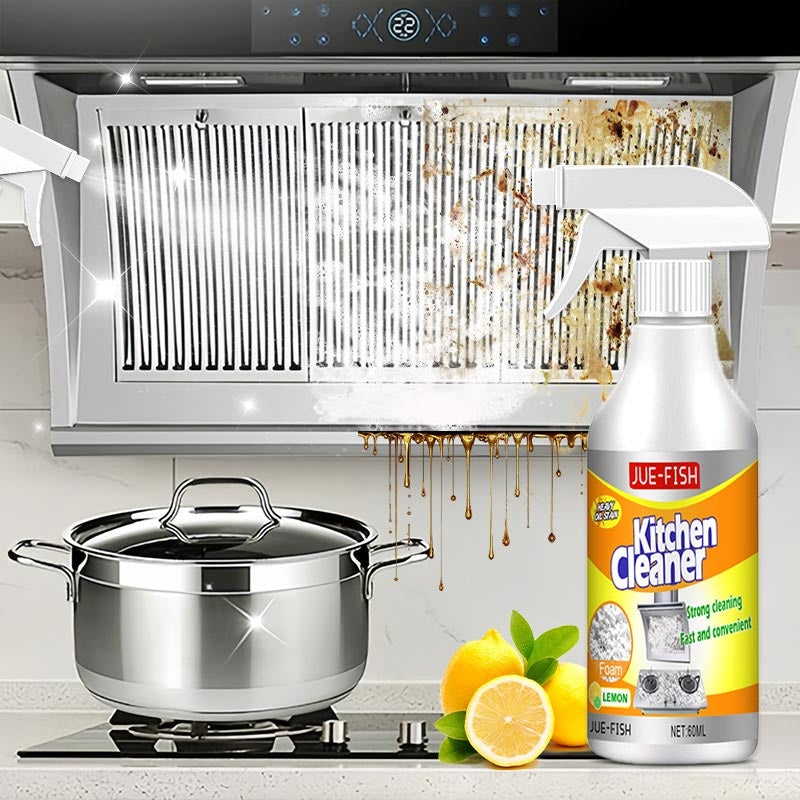
🏠Multifunktionell köksskumrengörare
Kraftfull fläckborttagningsskumrengöring ger dig tillbaka BRAND NEW, CLEAN & FRESH-artiklar- precis som den dag du köpte den! - Enkel att använda, snabb rening, säker och effektiv. - Inga handskador, inga skador på föremål. - Avlägsnar oxider, fett och bestående fläckar. FUNKTIONER ✨ Snabb och effektiv rengöring ✨ Ett skummande rengöringsmedel som kraftfullt bryter ner och avlägsnar envisa fläckar, klibbiga eller feta rester från fettfläckar, med ett rikt, snabbt lödder som rengör lätt på bara några minuter! ✨ Lätt att använda ✨ Det är mycket enkelt att använda, bara spraya skumrengöringsmedlet på ytan och torka av med en svamp eller handduk så får du ett nytt utseende! ✨ Rengör alla ytor ✨ Inte bara för rengöring av köksfläkt med tung olja utan också för rengöring av fläckar på toaletter, grytbotten, köksbänk, golv, träpaneler, bilar och mer, som ersätter din vanliga rengöring. ✨ Kraftfull rengöring och skydd ✨ Den avlägsnar smuts, damm, fett och andra oönskade fläckar samtidigt som den lämnar en icke-fet matt finish. ✨ Icke-förstörande rengöring ✨ Mild formula, icke-toxisk. Frisk doft och säker att använda. Skummet ger en kemtvättsprocess som löser upp alla fläckar och smuts utan att skada föremålet. SPEC Vikt: 85g Material: Skum Nettoinnehåll: 60ml Storlek: 14*3,5cm/ 5,51*1,37inch Ingredienser: Ytaktivt ämne + Penetrant + Avjoniserat vatten Paketet innehåller: 1 * Rengöringsmedel för köksskum Varma tips Kära köpare, på grund av ljuseffekten, skärmens ljusstyrka, manuell mätning etc. kan det finnas några små skillnader i färg och storlek mellan fotot och det faktiska föremålet. Hoppas innerligt att du kan förstå! Tack så mycket! 🎁Vår garanti 📦Försäkrad världsomspännande frakt: Varje beställning innehåller spårningsinformation i realtid och försäkringsskydd i den osannolika händelsen att ett paket går förlorat eller stulet under transport. ✉️Customer Support: Kontakta gärna vårt kundtjänstteam med eventuella frågor, vi hjälper dig snabbt och svarar på eventuella frågor du kan ha. 🔒Säkra kassor: Vi använder toppmodern SSL Secure-kryptering för att hålla din personliga och ekonomiska information 100% skyddad.
Brand: hotxshop
Category: Home & Garden > Household Supplies > Household Cleaning Supplies > Household Cleaning Products > Oven & Grill Cleaners